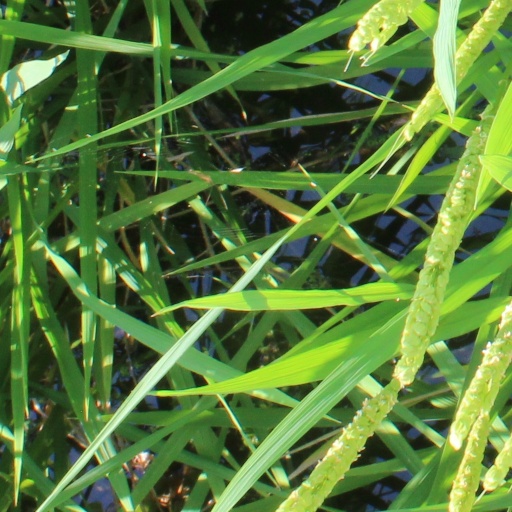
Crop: rice